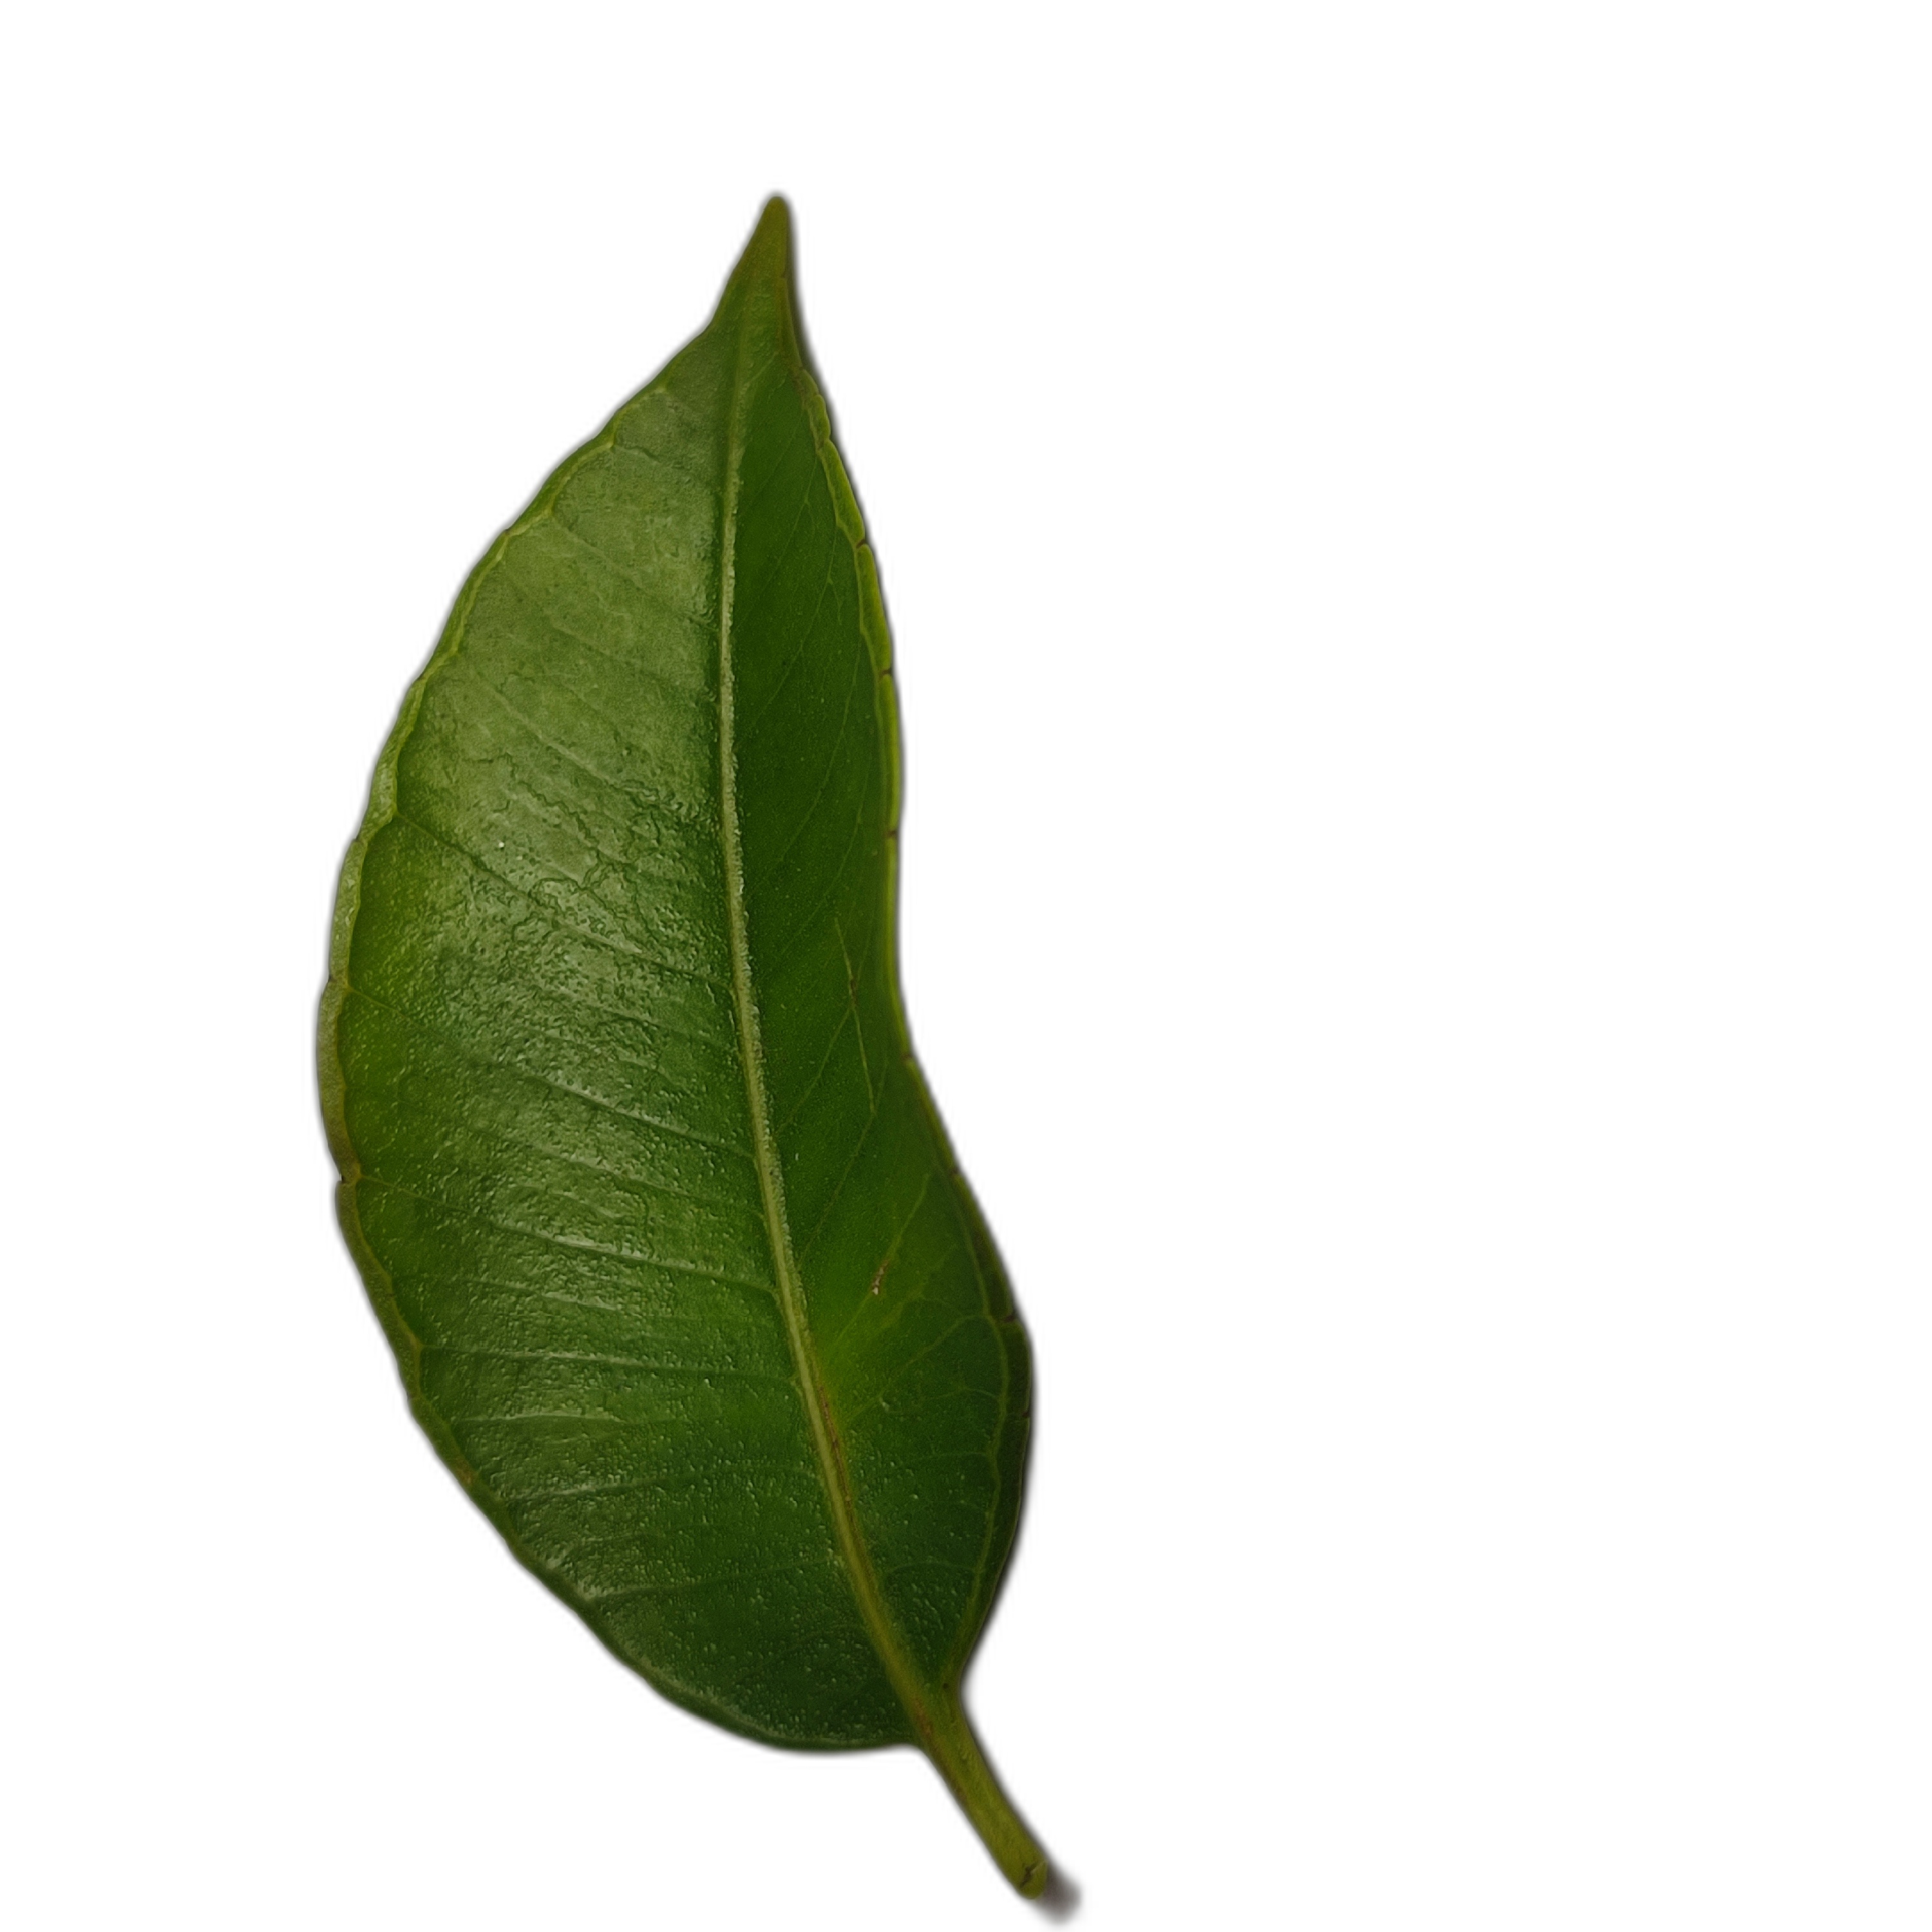
Label: healthy